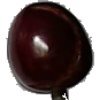
Label: cherry